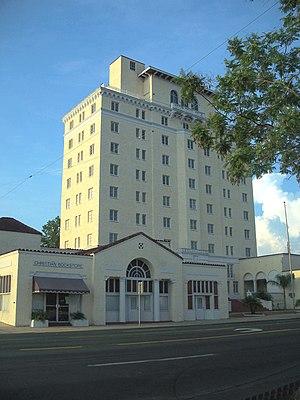
Haines City est une ville des États-Unis, située dans le Comté de Polk en Floride.